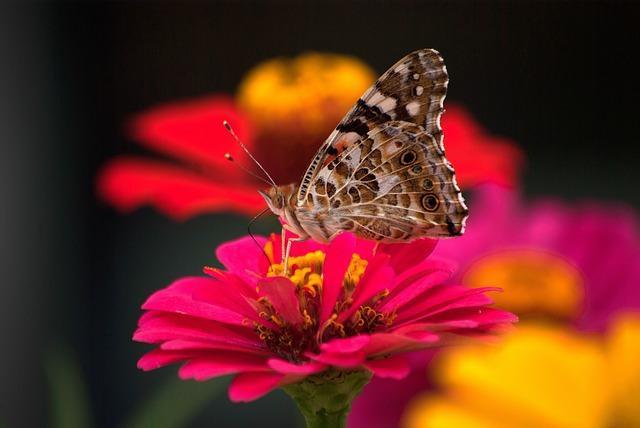
butterfly